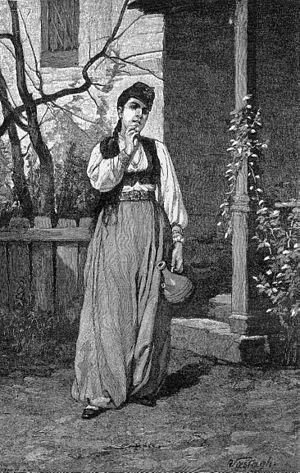
Le vilayet de Bosnie était un vilayet de l'Empire ottoman. Créé en 1867, par changement de statut du pachalik de Bosnie, il est occupé par l'Autriche-Hongrie en 1878 puis annexé par celle-ci en 1908. Sa capitale était Sarajevo.